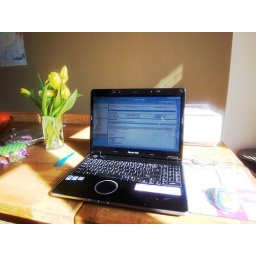
April 19th - My laptop by the kitchen window